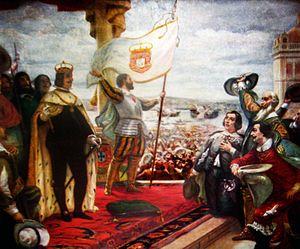
La guerre de Restauration est une guerre d'indépendance menée par le Portugal contre l'Espagne du 1ᵉʳ décembre 1640 au 12 février 1668.
Les Lumières portugaises, appelées Iluminismo en portugais, sont la contribution intellectuelle du Portugal au mouvement des Lumières. Le mouvement des lumières portugaises s'enracine dans une tradition ancienne de pensée critique, de recherches scientifiques et d'ouverture sur le monde héritée du Moyen Âge. Cette tradition commence essentiellement à l'époque du Gharb al-Ândalus et de la Reconquista, avec les influences arabo-berbères dans les domaines des sciences et techniques, et l'émergence d'une littérature satirique précoce. Puis elle connaît son apogée à l'époque des Découvertes portugaises, à l'occasion desquelles des progrès techniques considérables provoquent une révolution dans le domaine scientifique, avec l'exploration de mondes nouveaux.
Le sébastianisme est un mythe messianique portugais, basé sur la croyance qui consiste à espérer le retour sur le trône du Portugal du jeune roi Sébastien Iᵉʳ, disparu lors de la bataille des Trois Rois, dont la légende rapporte qu'il ne serait pas mort. Progressivement, l'espoir d'un retour du roi se transforme en mythe de l'homme providentiel, réincarnation du souverain disparu en plein Âge d'or du Portugal, qui doit venir pour permettre à la nation d'accomplir son destin exceptionnel. Le sébastianisme est l'un des éléments de la psychologie collective et de la culture politique du Portugal. Il ressurgit lors de la guerre de Restauration de 1640-1668, pendant la guerre péninsulaire du Portugal, et pendant les troubles politiques qui ponctuent l'histoire de la Première République portugaise. Il favorise à la fois les sursauts patriotiques et les politiques autoritaires visant à rétablir l'ordre.
1640 est une année bissextile commençant un dimanche.